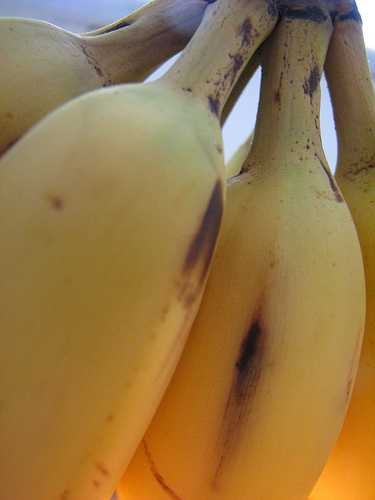
Label: Banana